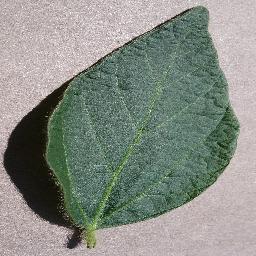
Label: Soybean___healthy